2015–2016 University of Missouri protests

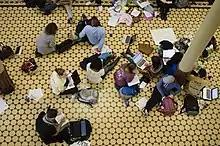
Occupation protest in Jesse Hall, October 6, 2015

His statement said, "Mr. Wolfe had ample opportunity to create policies and reform that could shift the culture of Mizzou in a positive direction but in each scenario he failed to do so." Butler later cited his participation in the Ferguson protests against the 2014 shooting of Michael Brown as a major influence for his action.